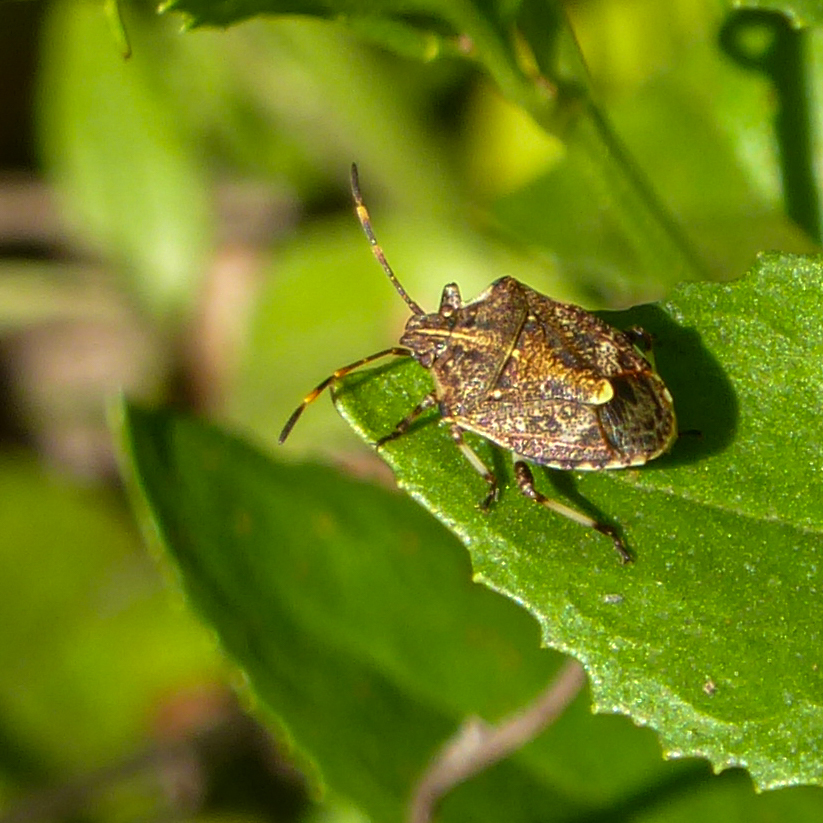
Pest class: stink_bug